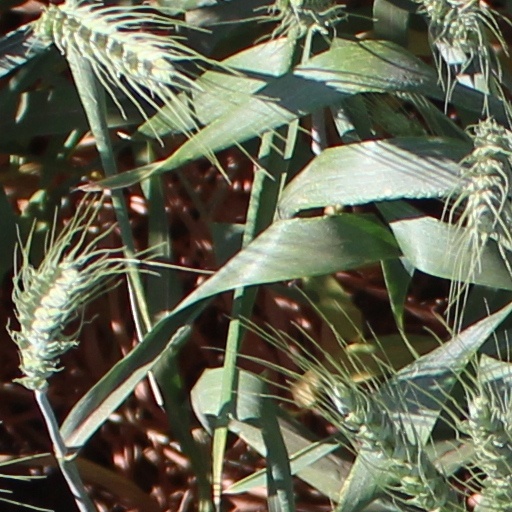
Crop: wheat